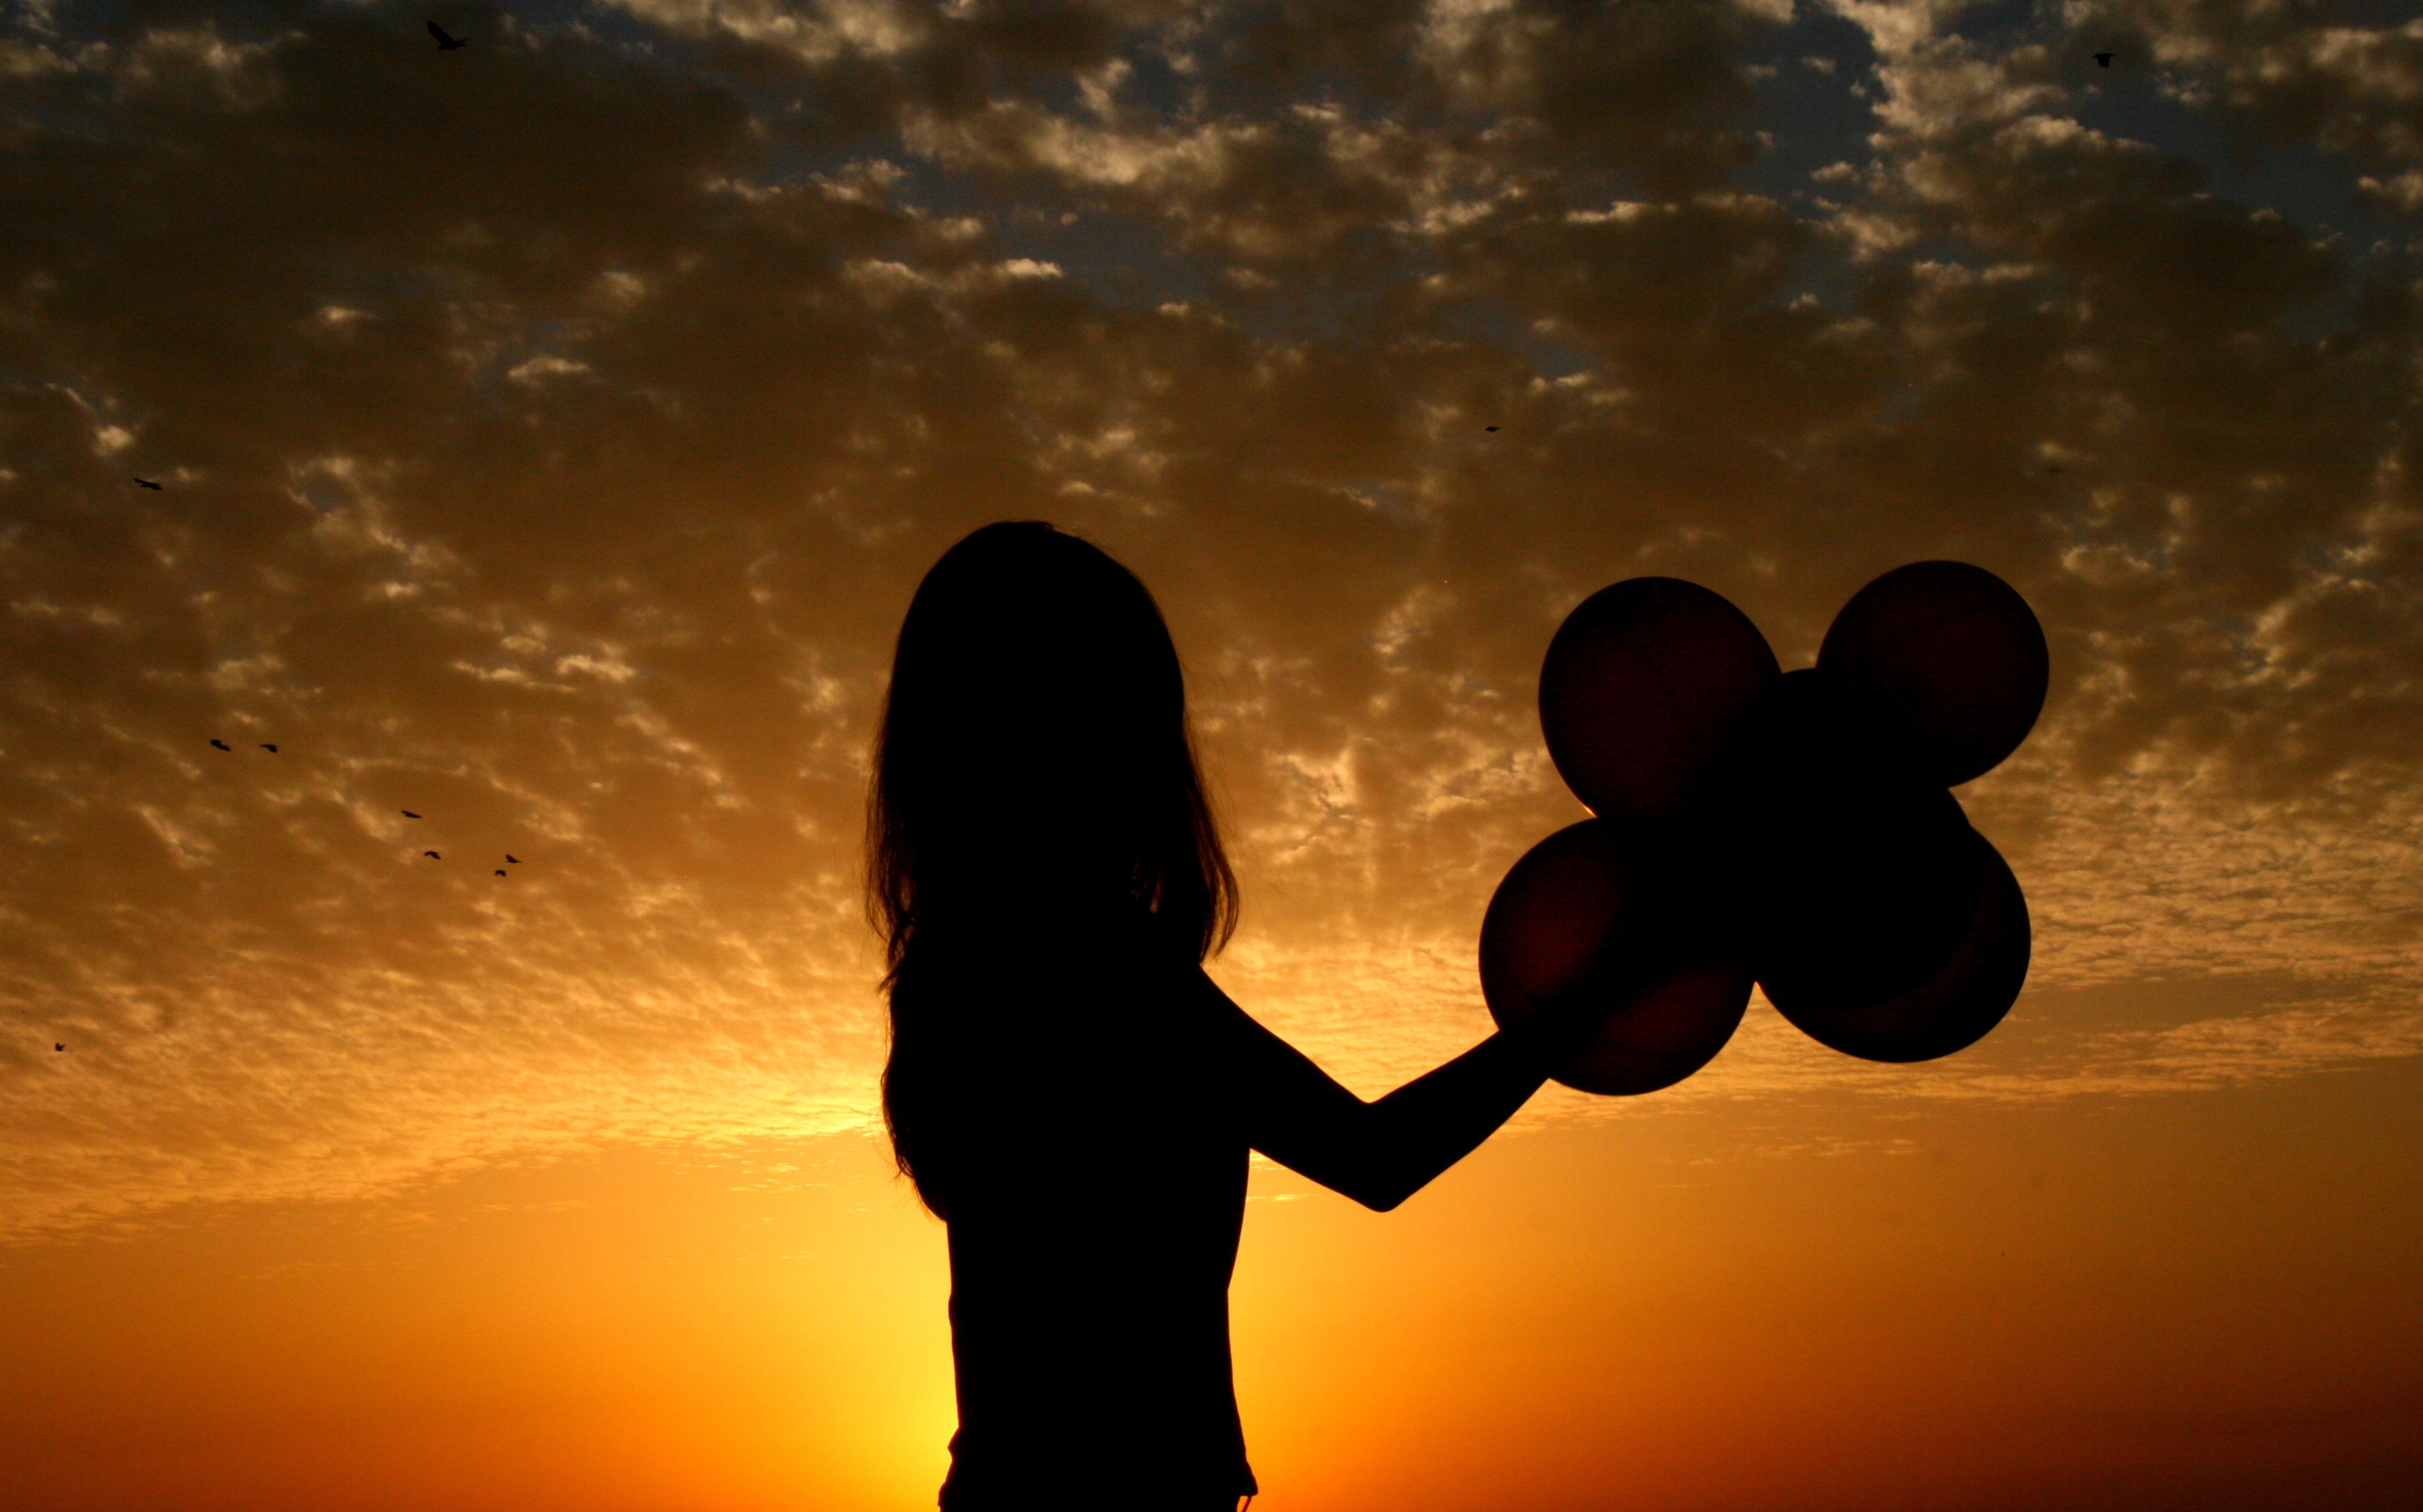
silhouette, cloud, sky, girl, sun, sunrise, sunset, sunlight, morning, love, red, shadow, darkness, balloons, emotion, sky clouds, computer wallpaper